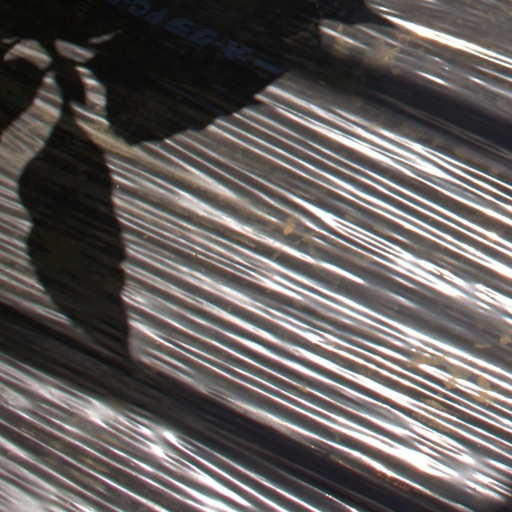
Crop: Jerusalem artichoke